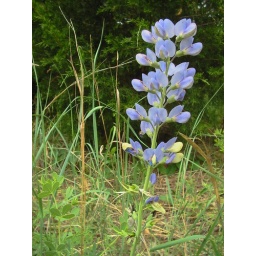
Unknown flower growing off the walking path at Lake Hefner in Oklahoma City.